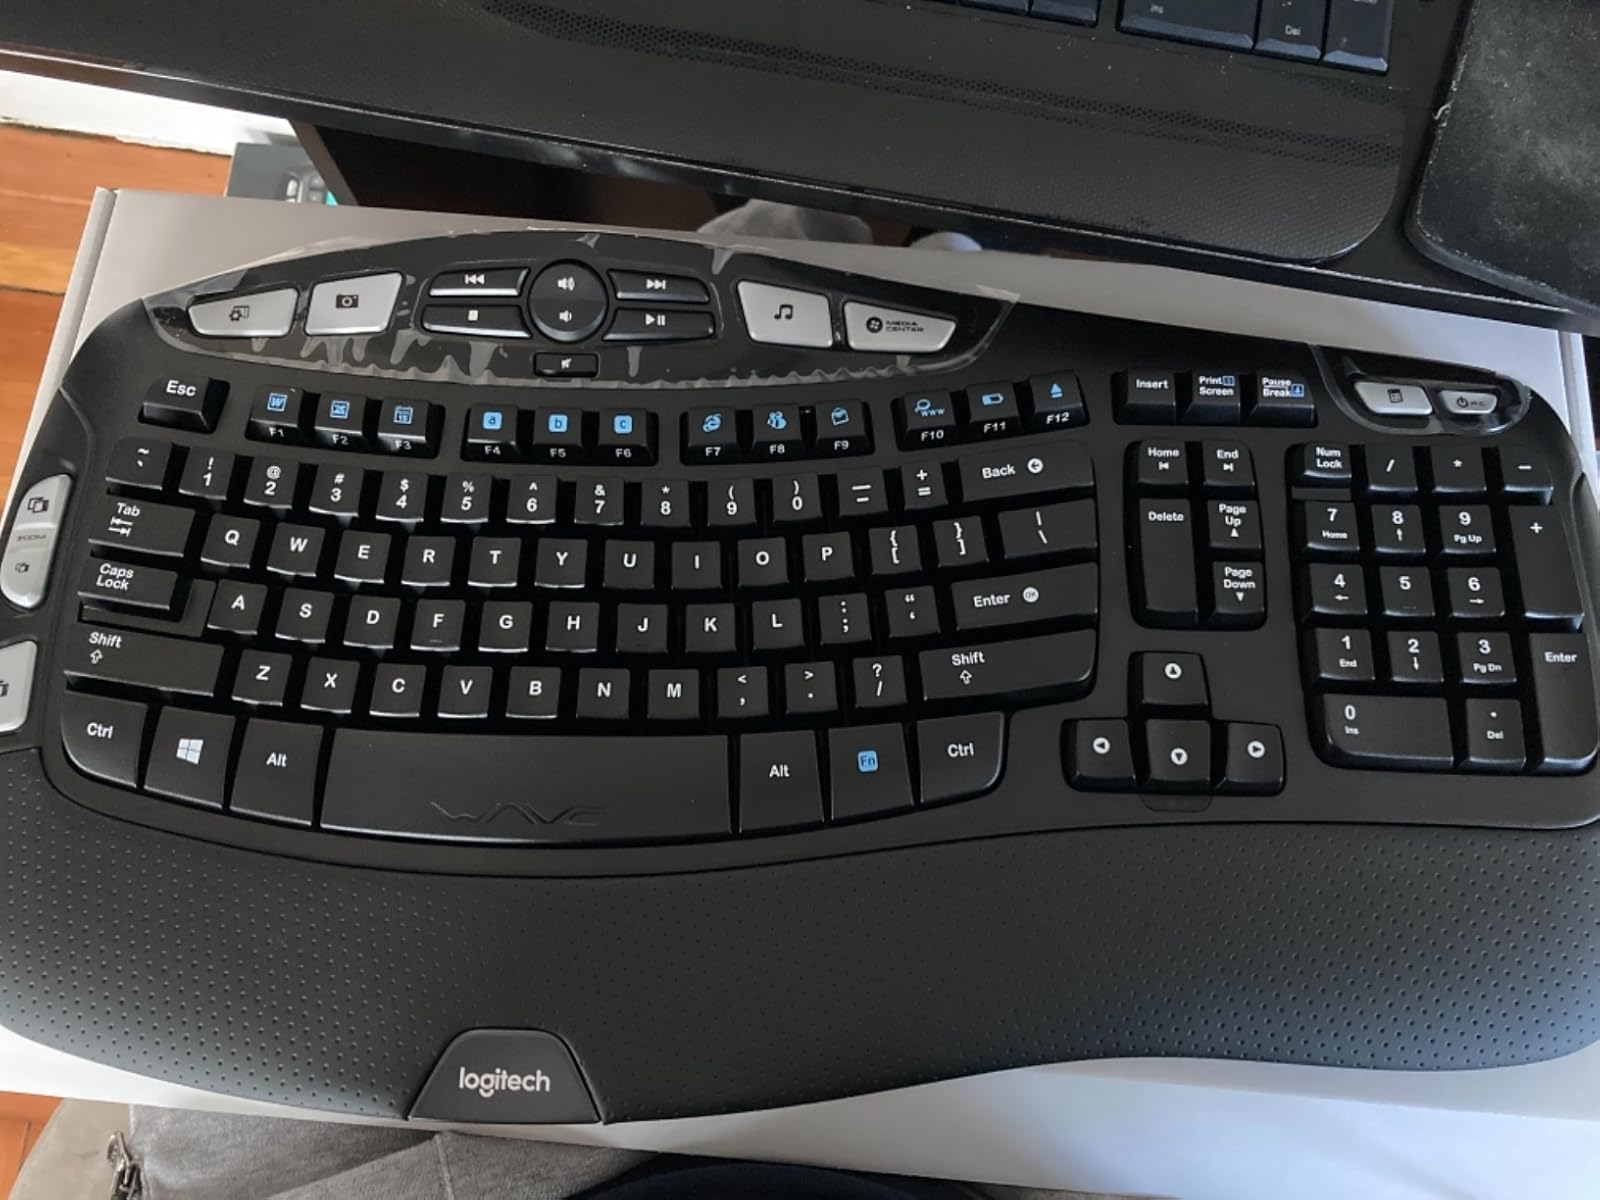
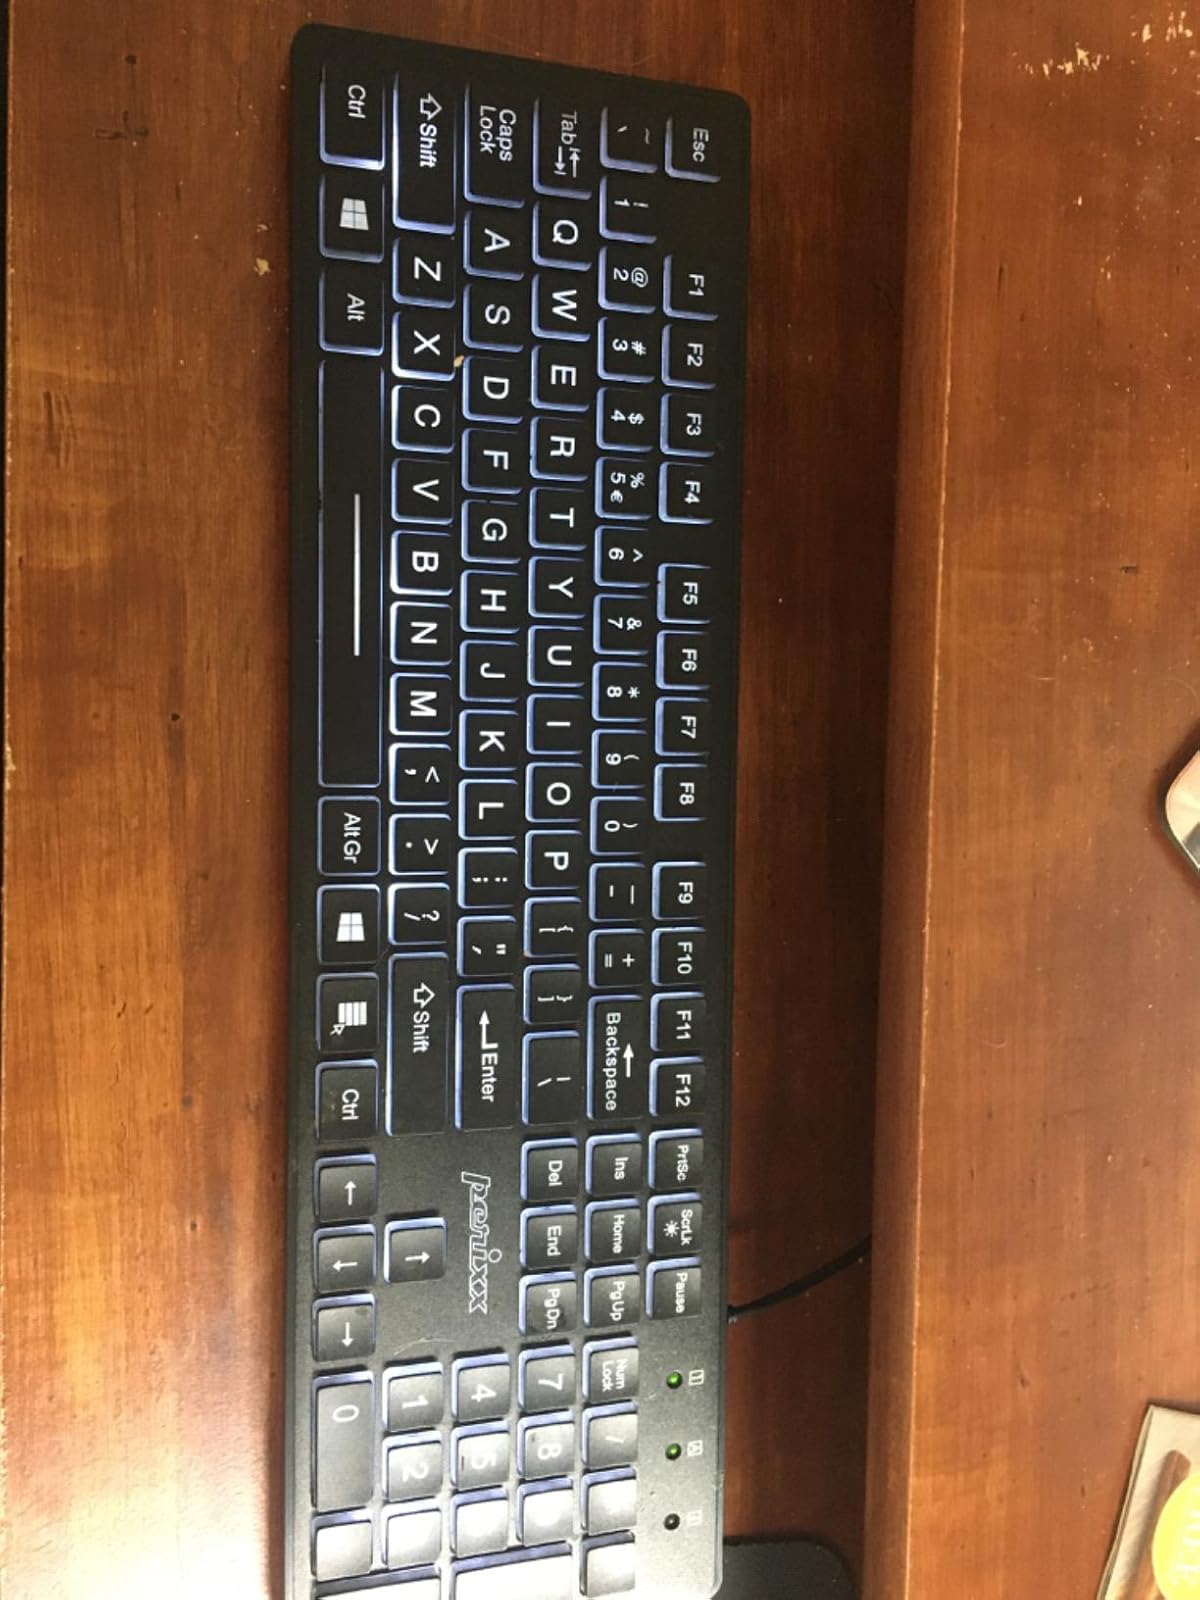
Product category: keyboard
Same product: no